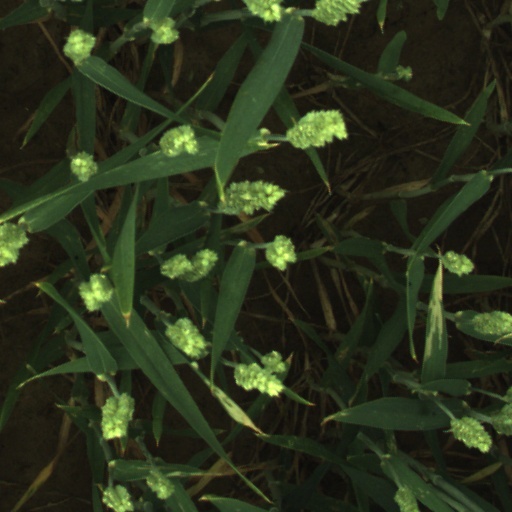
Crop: wheat